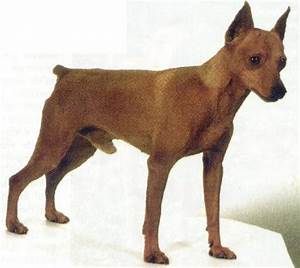
Label: dog